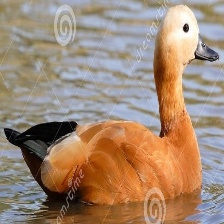
Species: RUDDY SHELDUCK
Scientific name: TADORNA FERRUGINEA
ImageNet parent category: drake